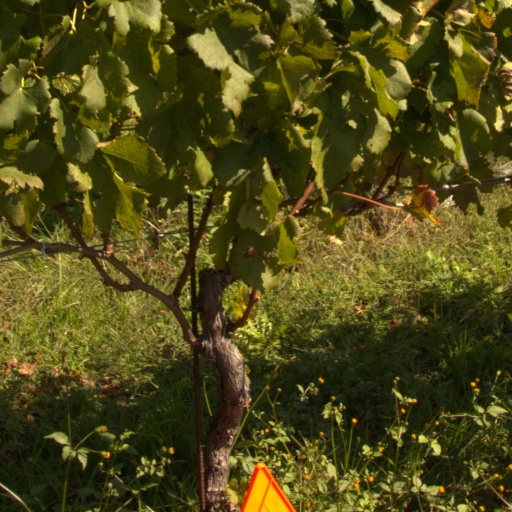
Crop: grape